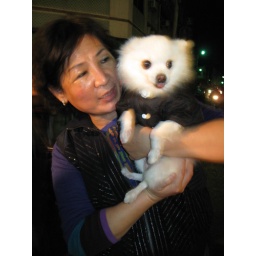
lady w/ dog at night market in Sinying